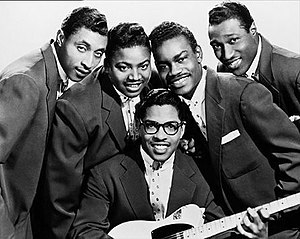
Navne i Rock and Roll Hall of Fame / Udøvende kunstnere
Navne i Rock and Roll Hall of Fame er en oversigt over de navne, der er optaget i Rock and Roll Hall of Fame i USA. Listen er ikke komplet, se den på Rock and Roll Hall of Fames liste over de optagne navne.